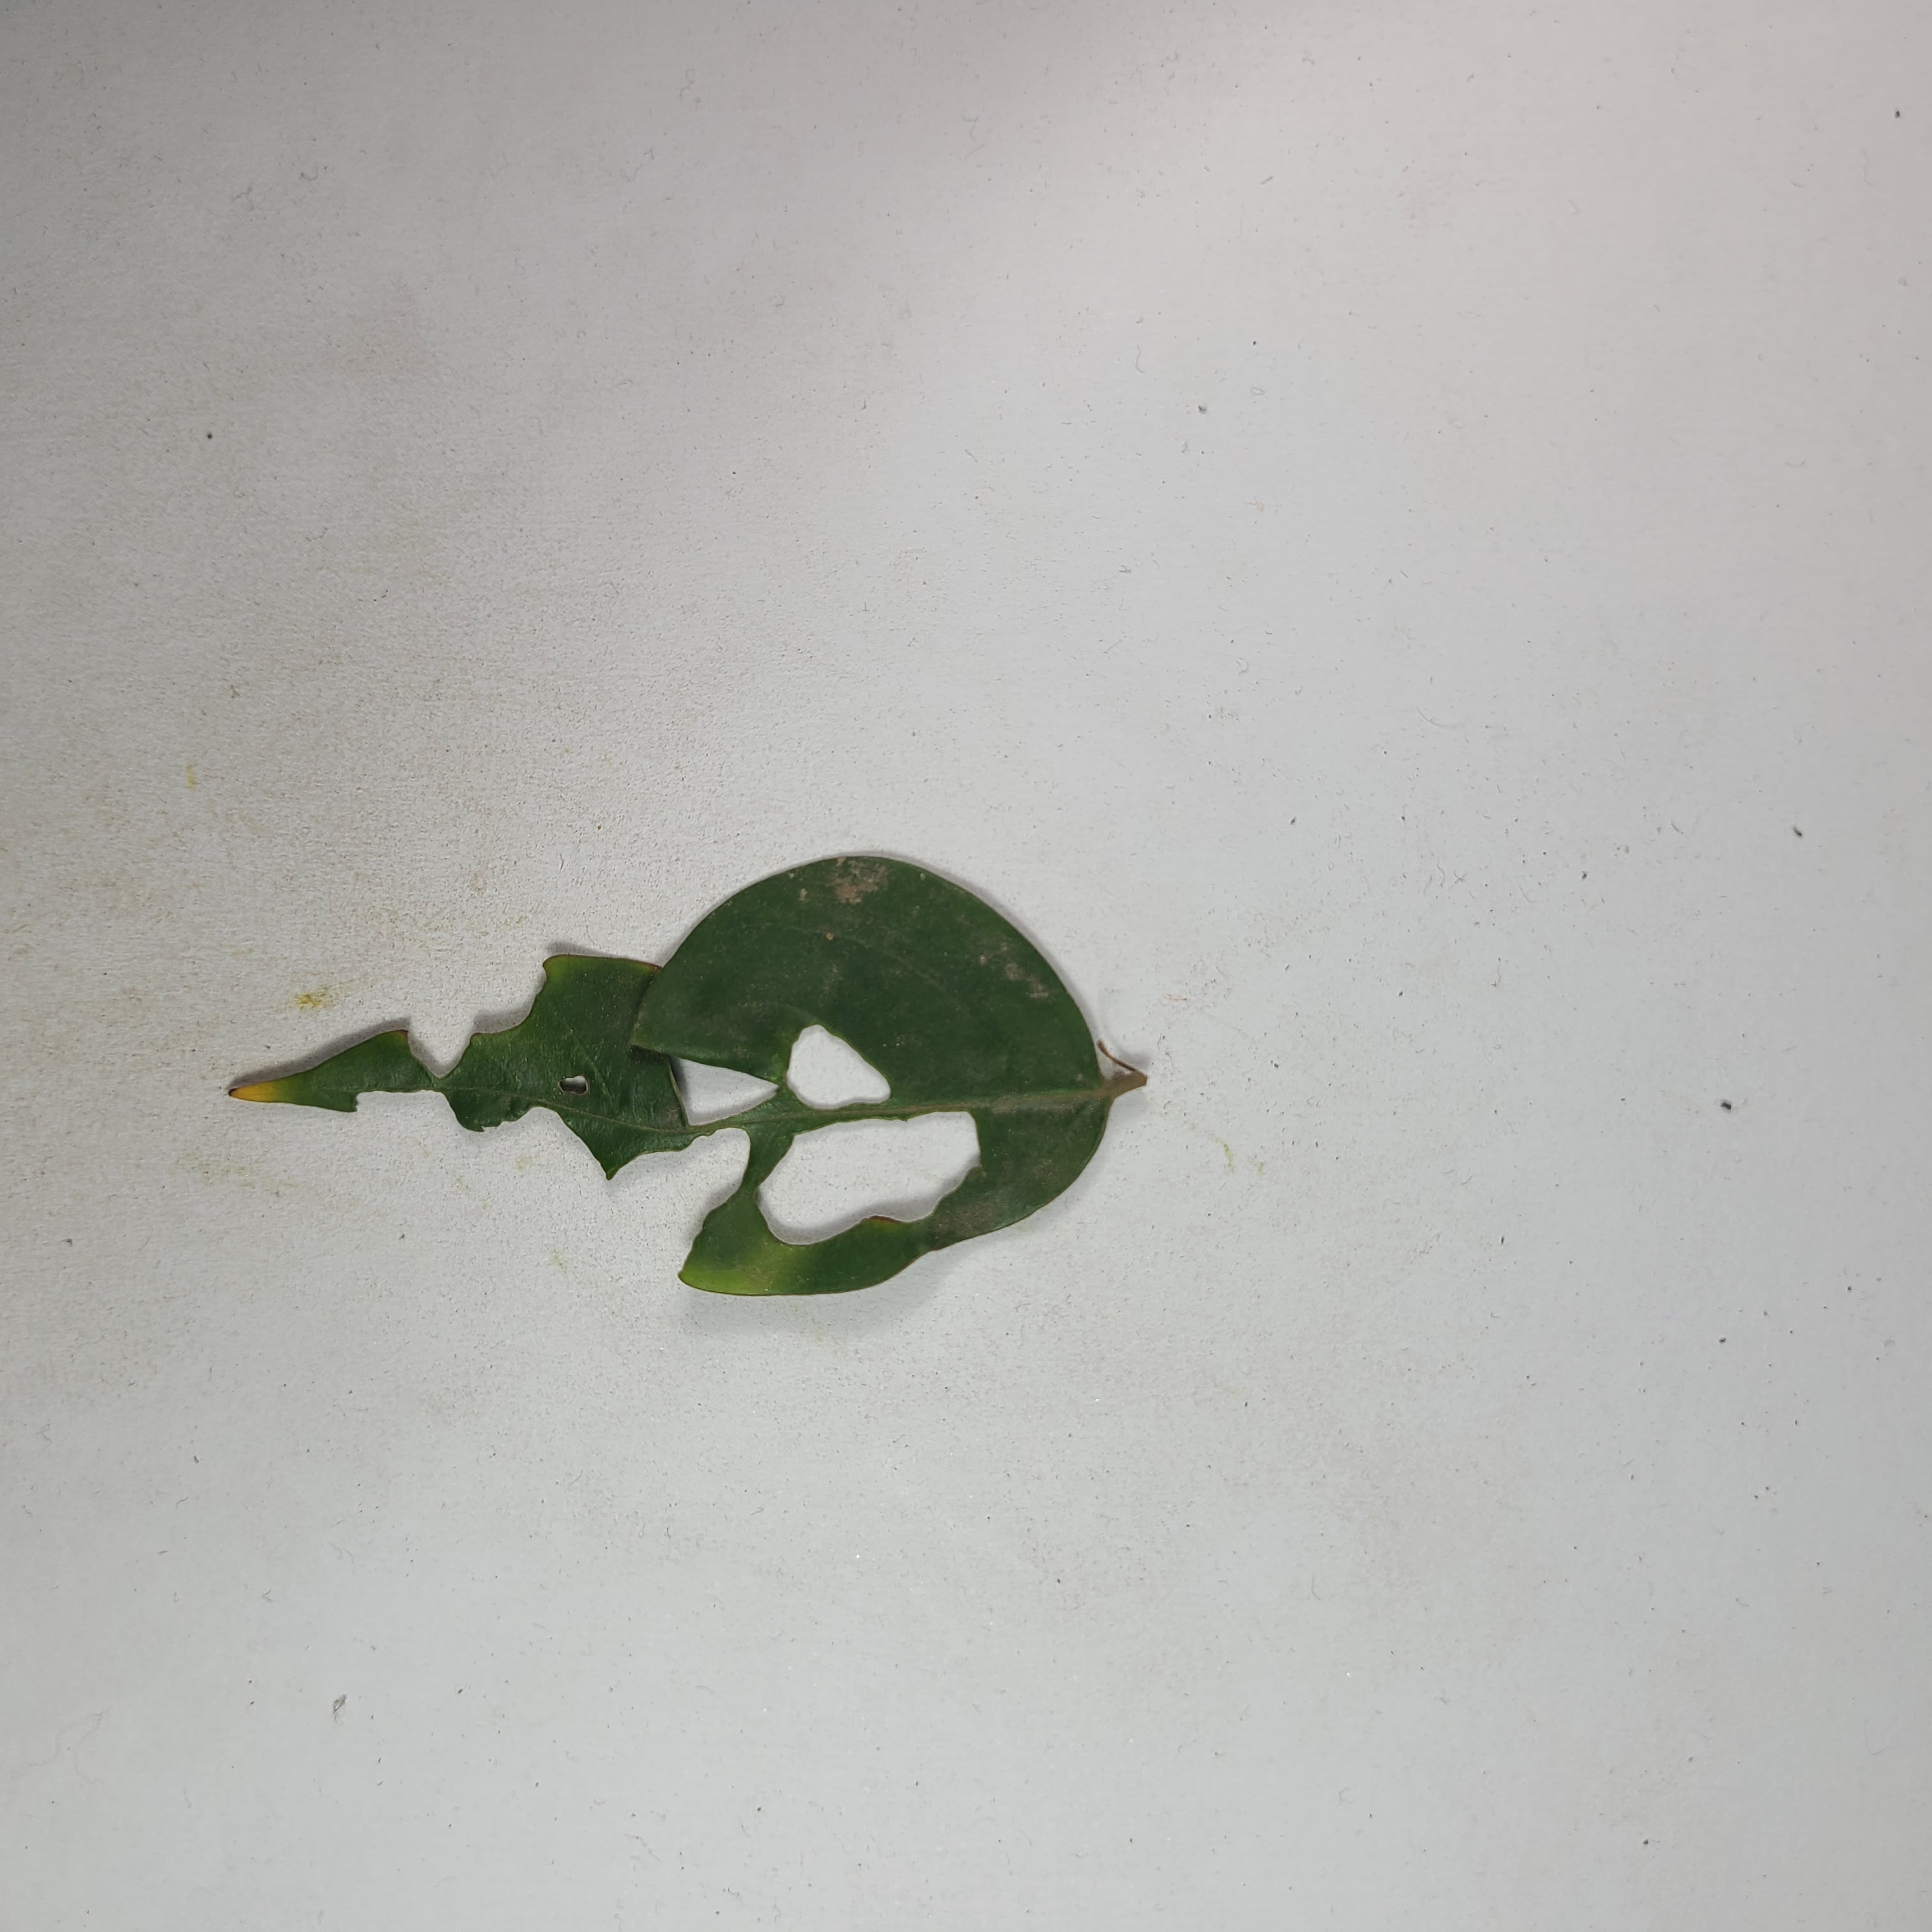
Label: Insect Hole leaves